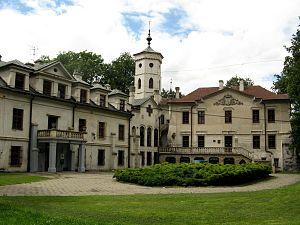
Nawojowa est une localité polonaise, siège de la gmina de Nawojowa, située dans le powiat de Nowy Sącz en voïvodie de Petite-Pologne.